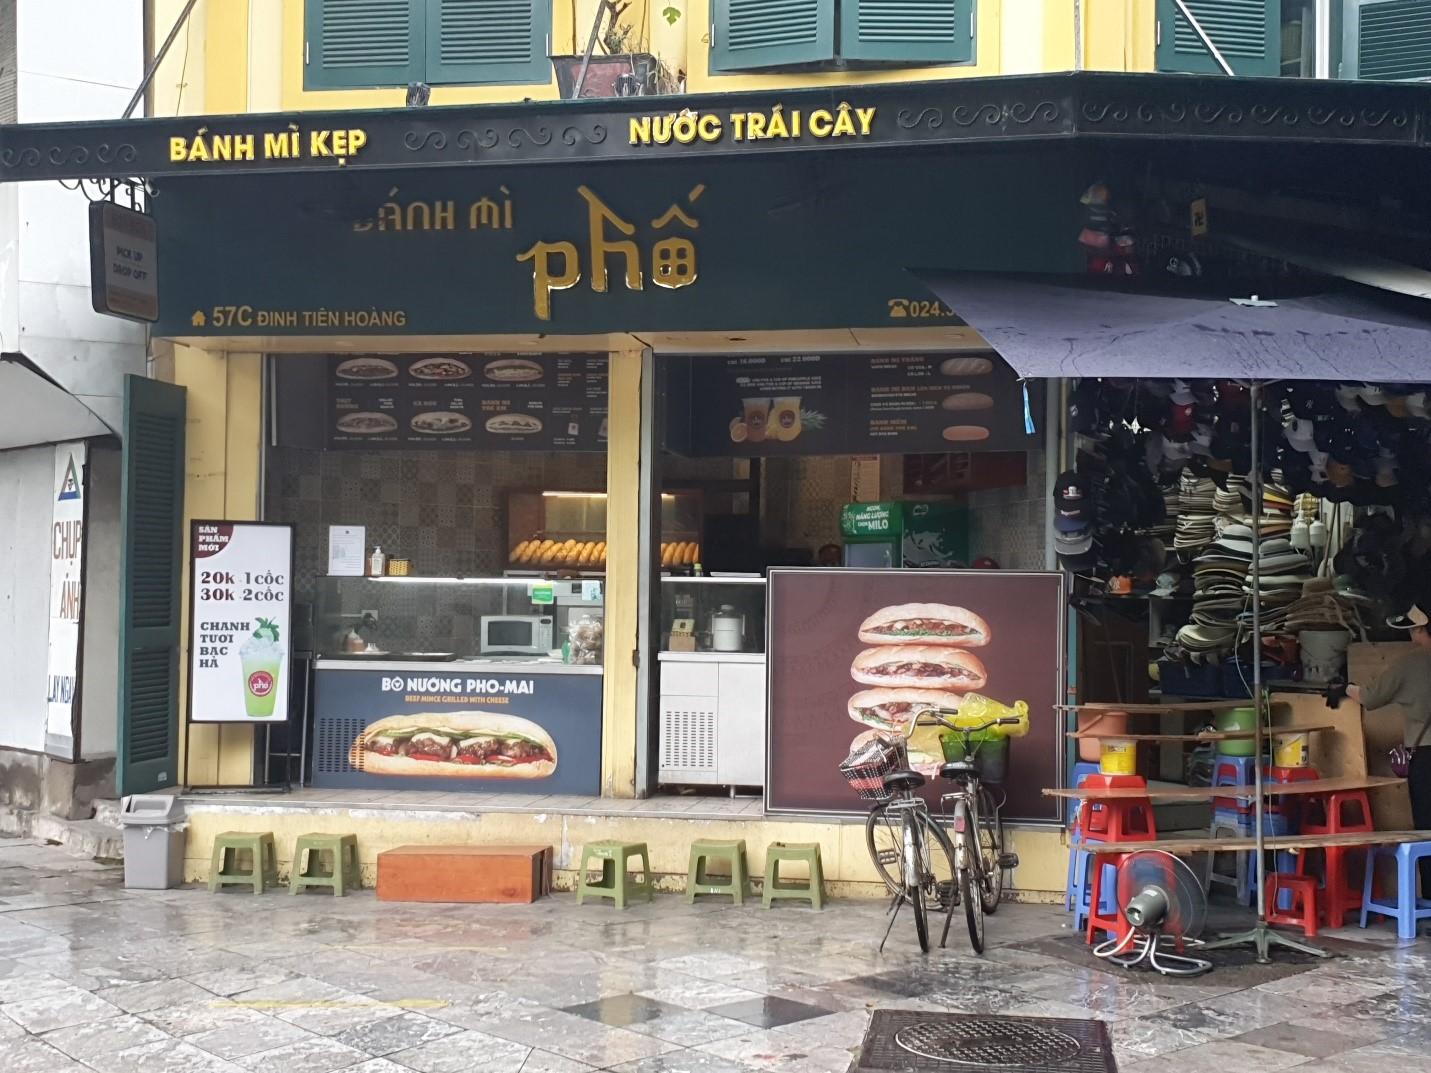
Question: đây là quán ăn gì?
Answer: quán bánh mì phố